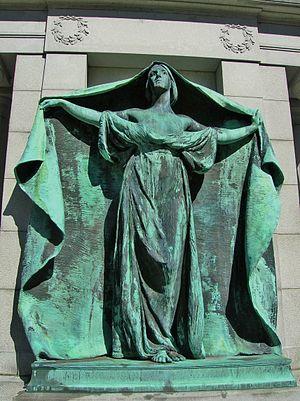
Le cimetière de Lowell est un cimetière situé à Lowell, au Massachusetts. Créé en 1841 et situé sur les rives de la rivière Concord, le cimetière est l'un des plus vieux cimetières paysagers des États-Unis, inspiré par le cimetière de Mount Auburn à Cambridge, au Massachusetts. Beaucoup de riches industriels de Lowell y sont enterrés, sous des pierres tombales de style victorien. Une partie de 73 acres du cimetière de 84 acres est inscrite sur le Registre national des lieux historiques en 1998.